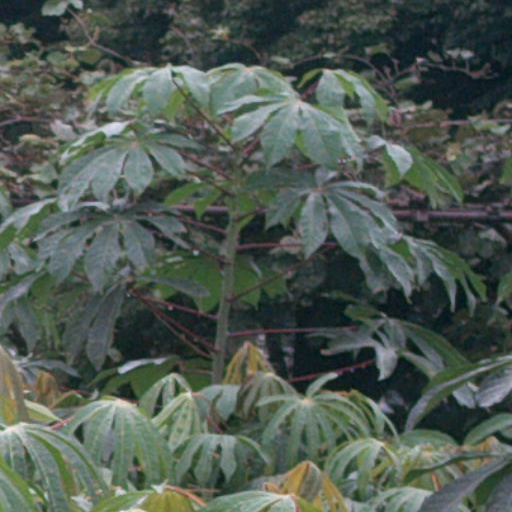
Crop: cassava